Tiefwerder

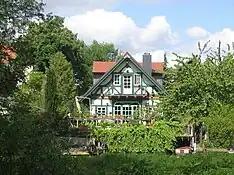
Settlement at the Großer Jürgengraben

The original floodplain of the Tiefwerder Wiesen has gradually diminished since the early 20th century due to infilling and urban development. Starting in 1914, the extraction of drinking water from the waterworks caused a drop in the groundwater level, allowing for the construction of allotment garden colonies and weekend houses to the south of the village and along certain watercourses. After World War II, the freedom meadows to the north were filled with rubble.